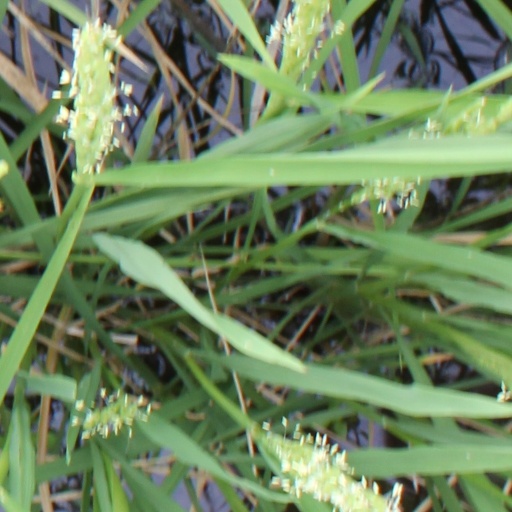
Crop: rice